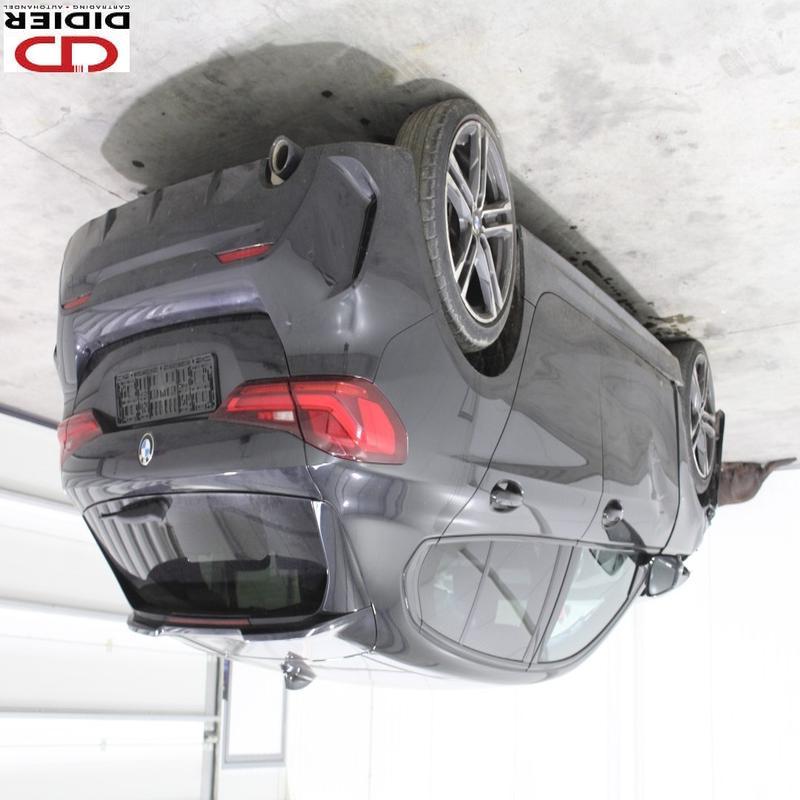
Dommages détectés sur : aile avant gauche, porte avant gauche, porte arrière gauche, aile arrière gauche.
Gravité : mineur